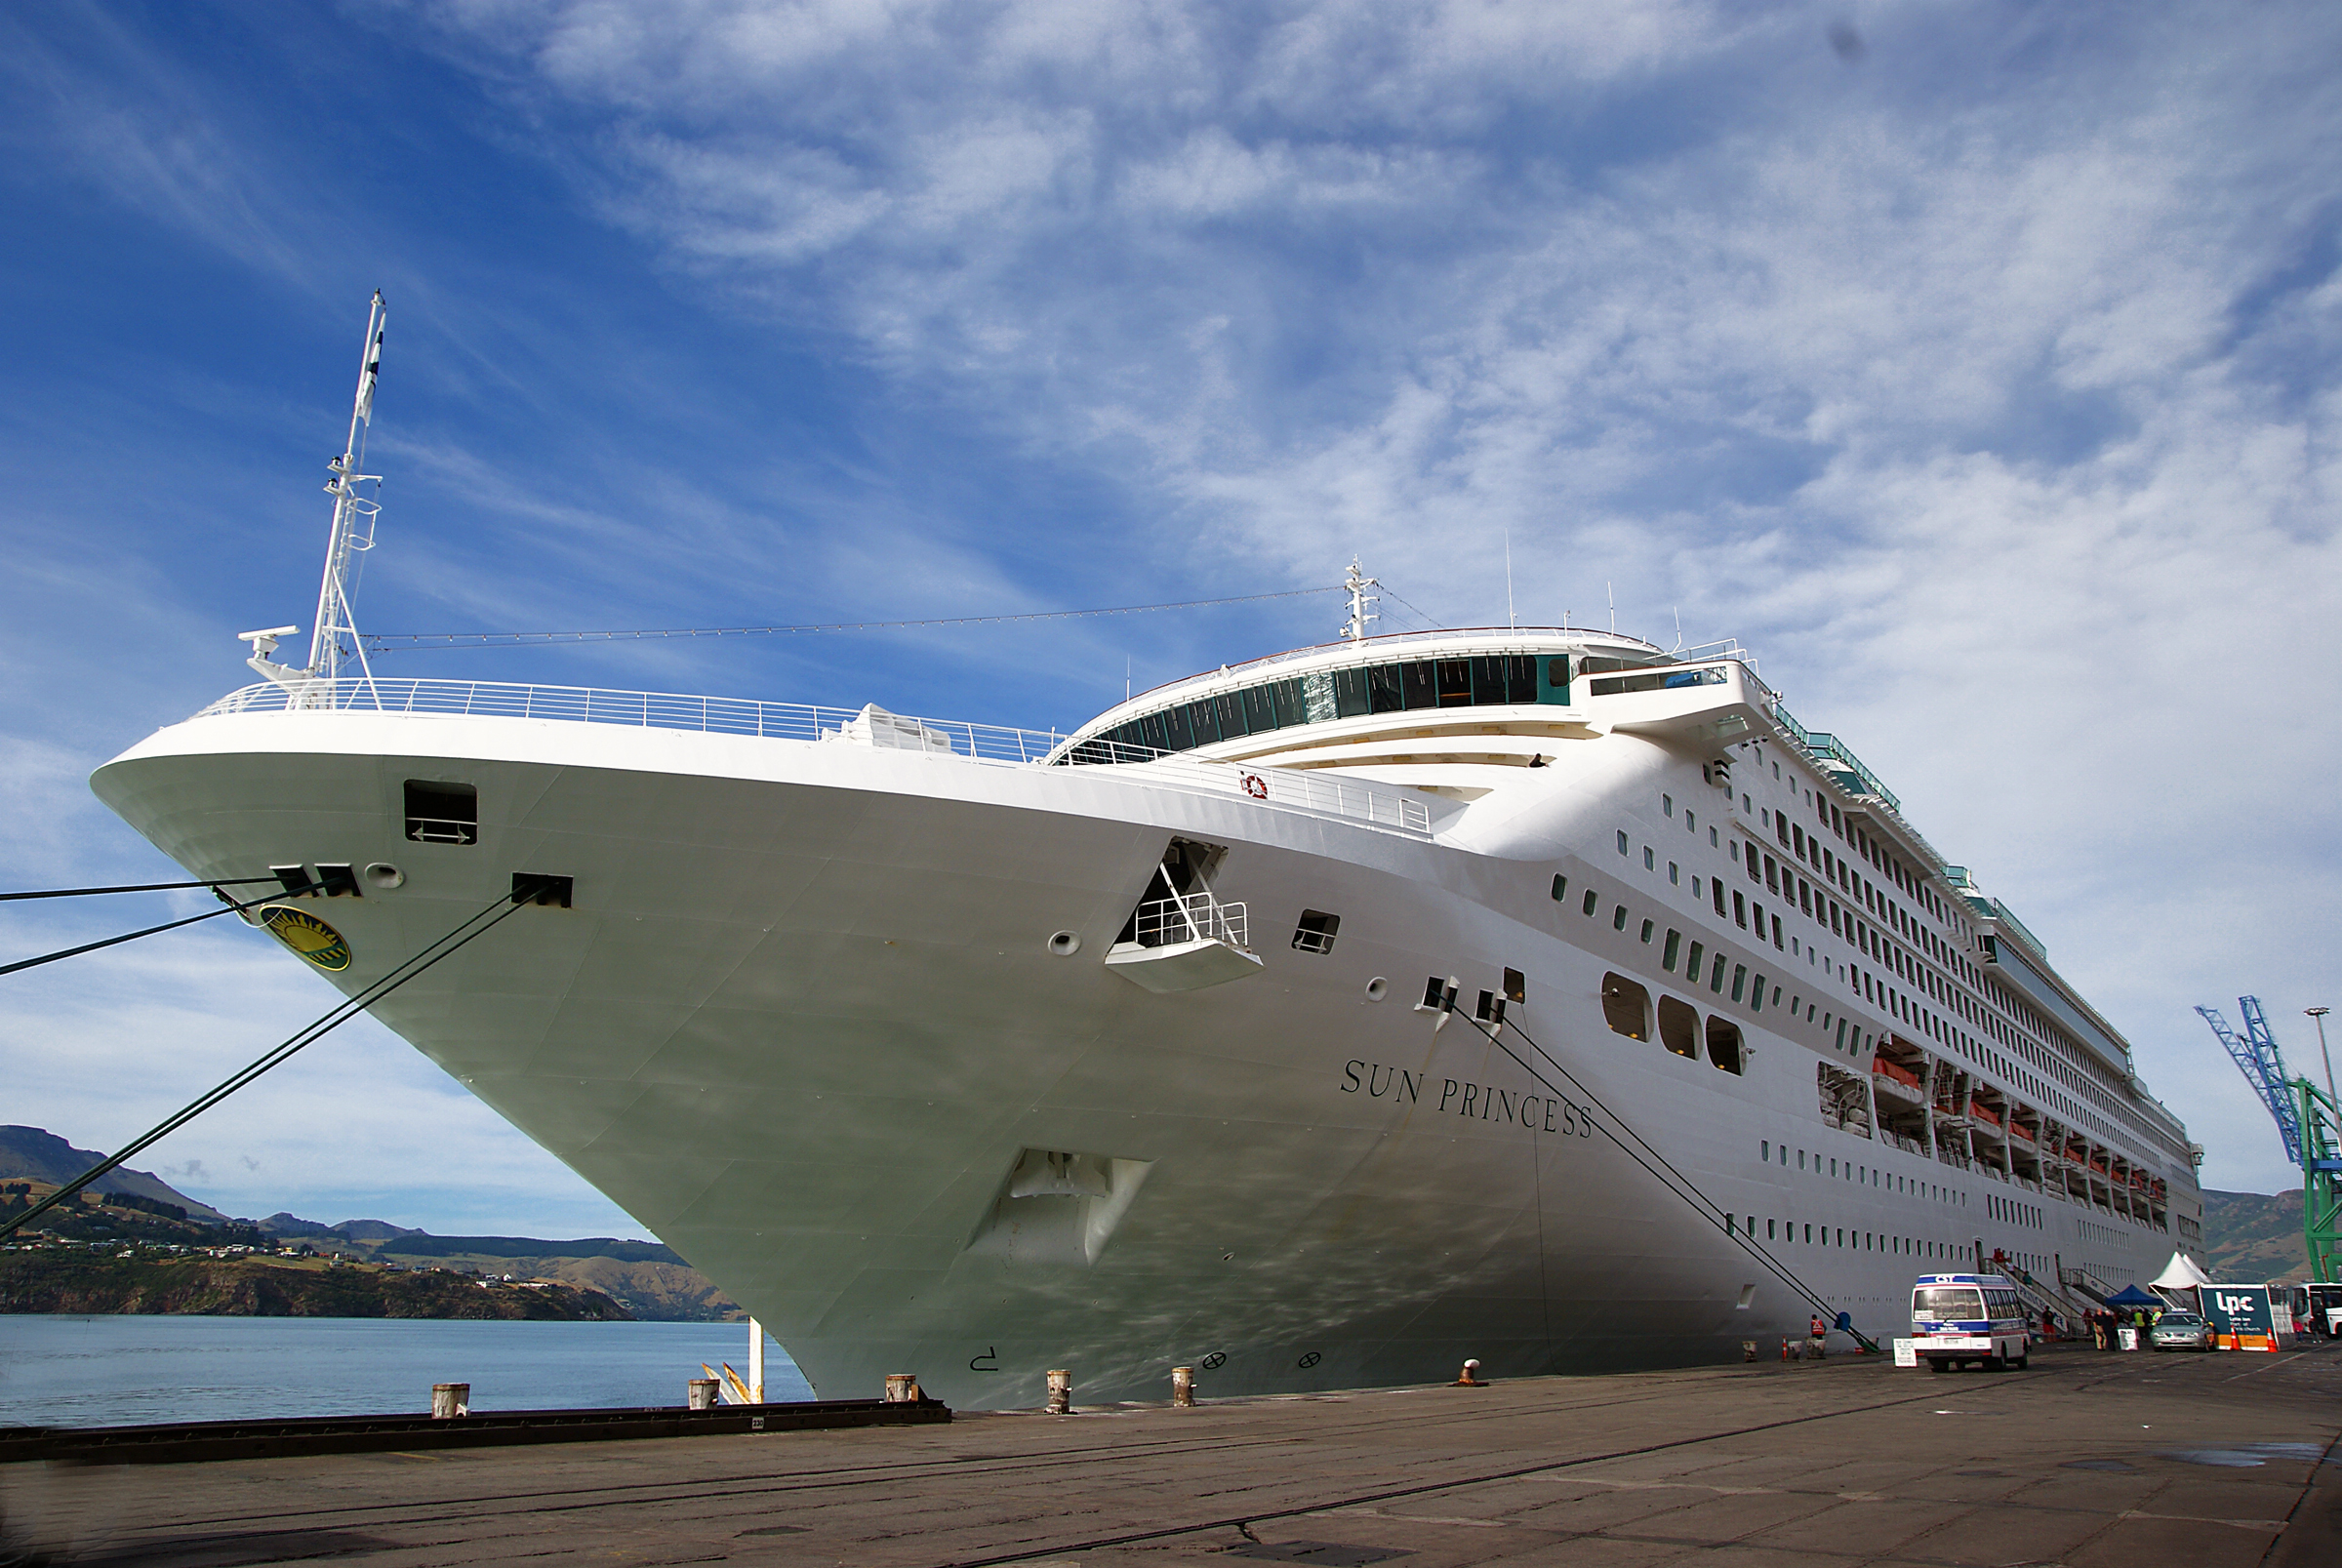
sea, ocean, boat, ship, vehicle, yacht, ferry, publicdomain, sunprincess, watercraft, portlyttletonnz, cruise ship, passenger ship, luxury yacht, freight transport, ocean liner, atmosphere of earth